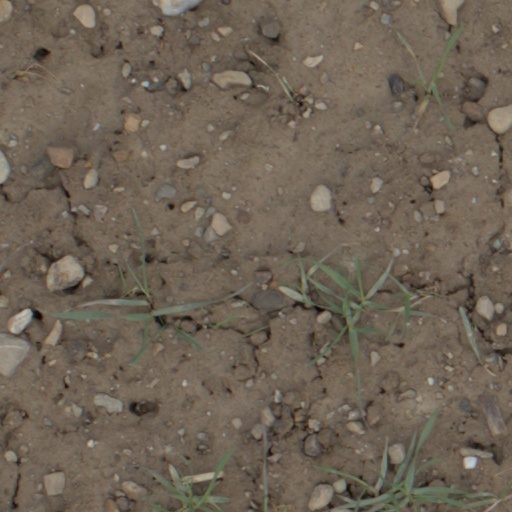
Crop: wheat